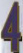
Number: 4